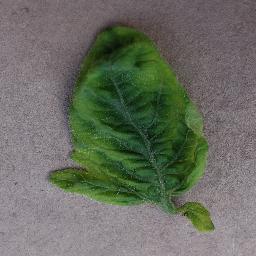
Label: Tomato___Tomato_Yellow_Leaf_Curl_Virus